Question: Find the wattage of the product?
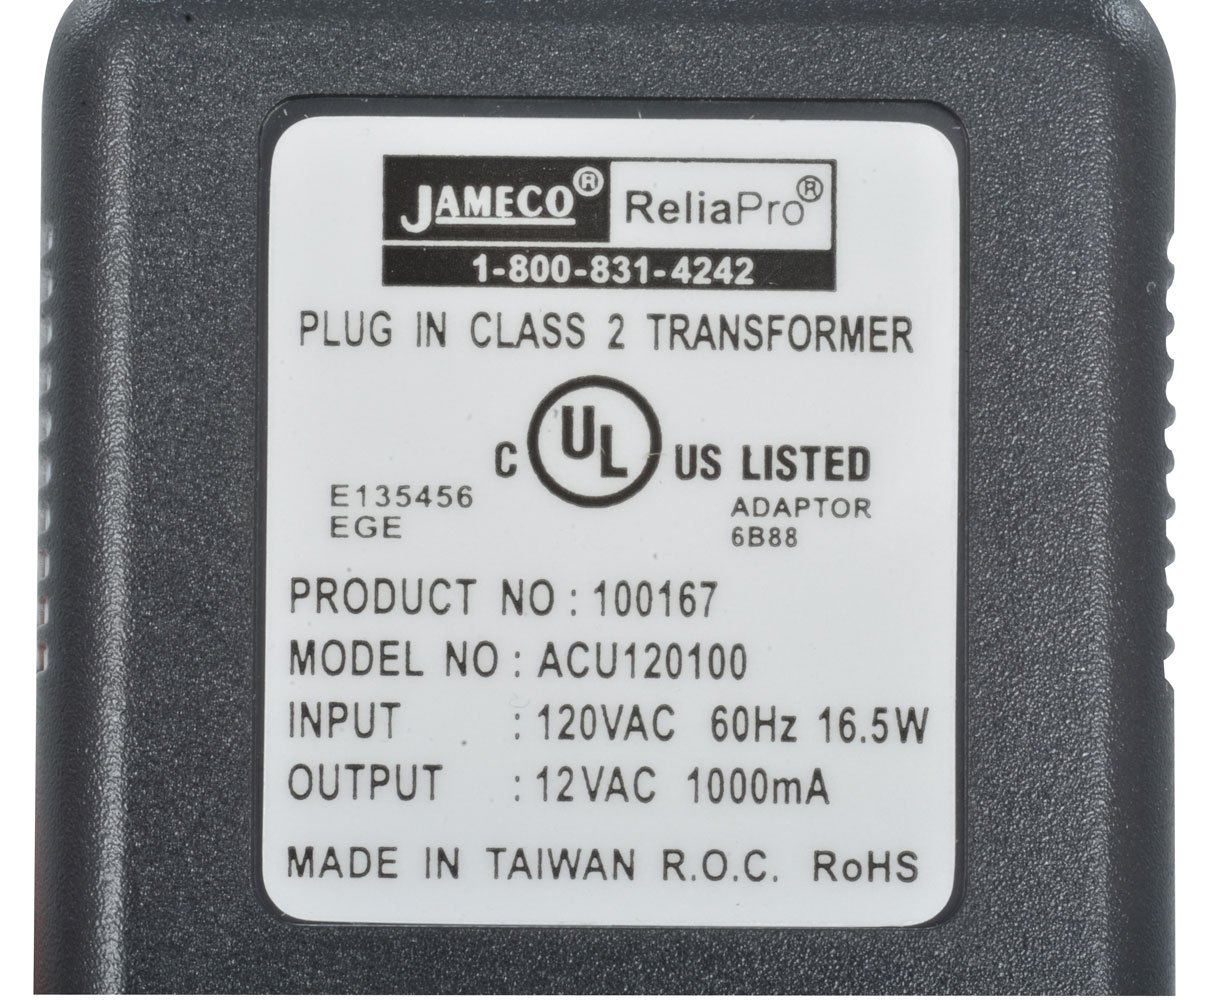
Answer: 16.5 watt